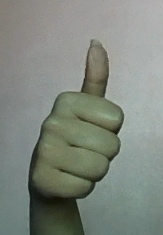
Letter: aleff